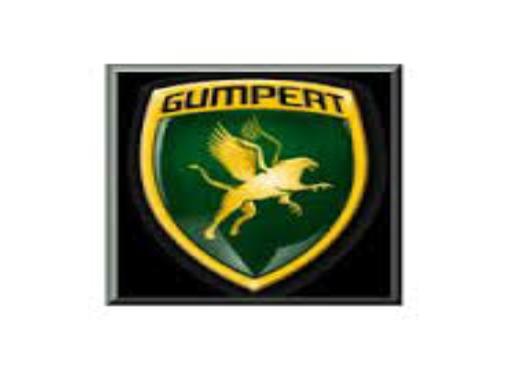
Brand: gumpert
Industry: Transportation